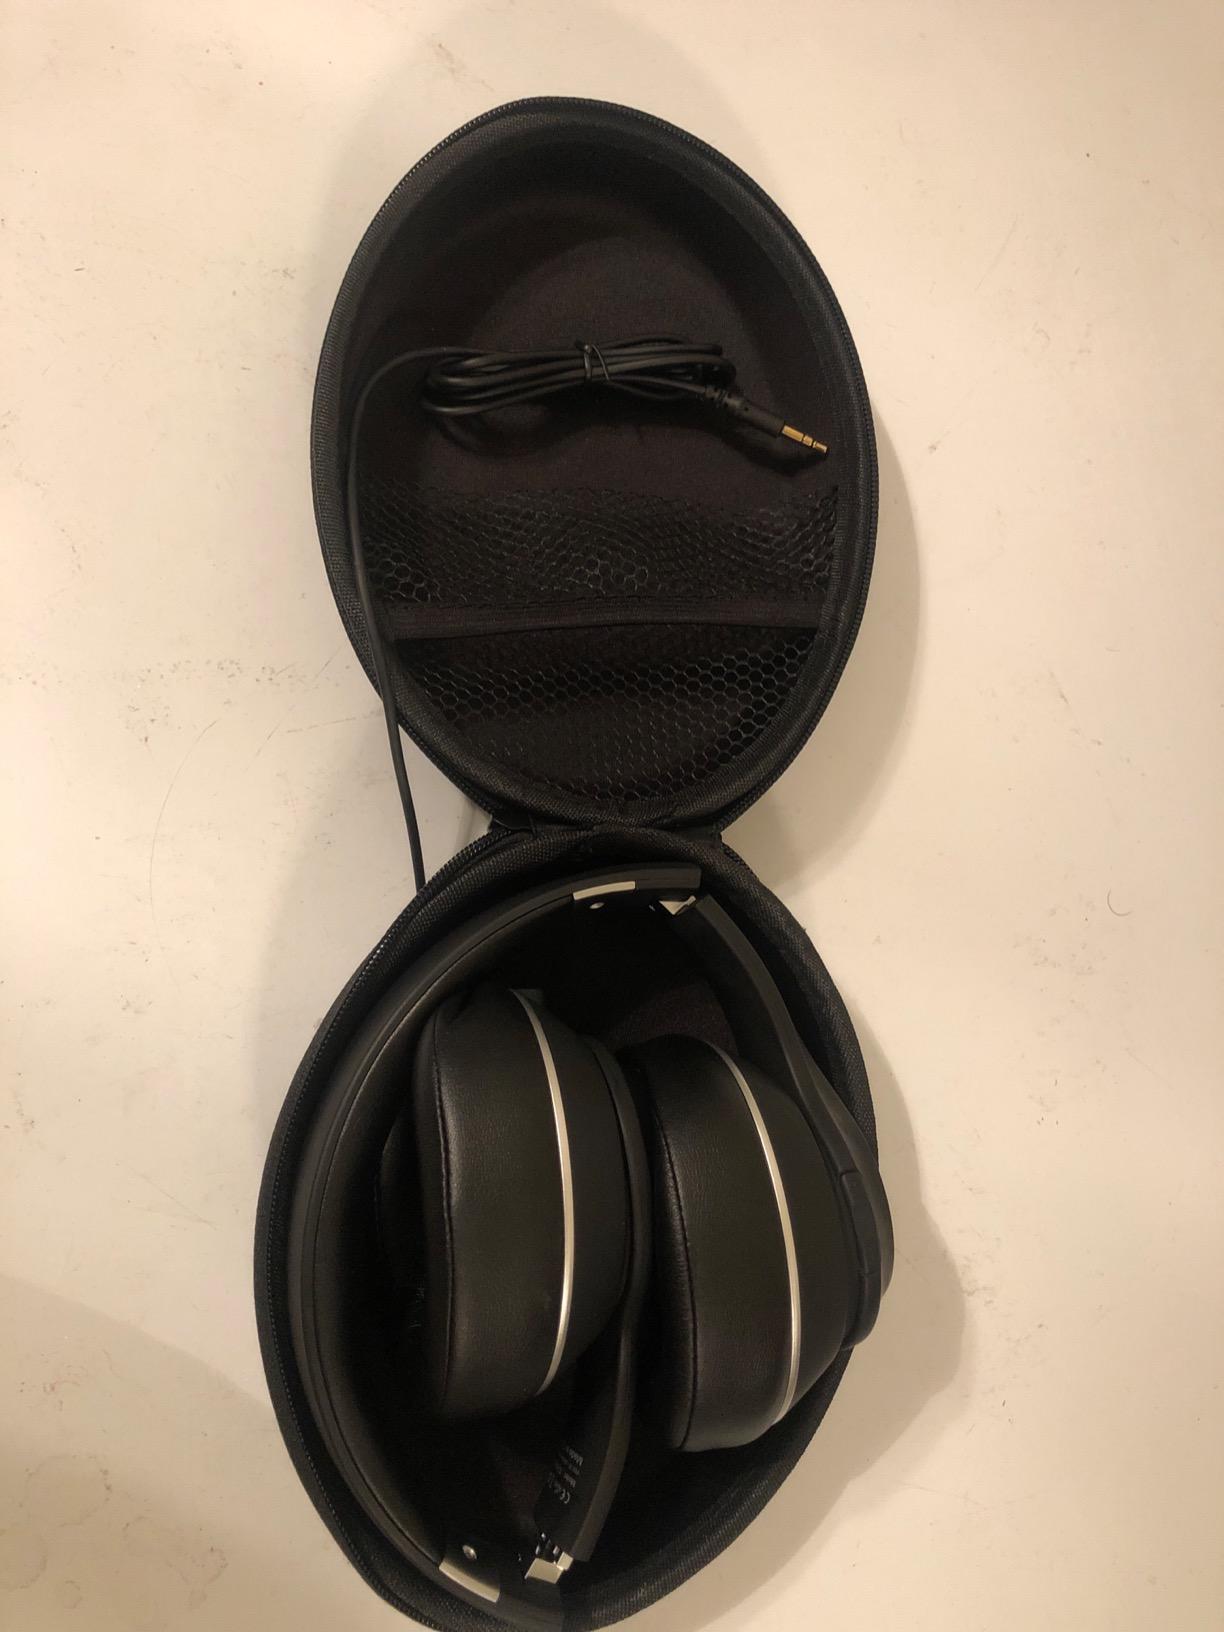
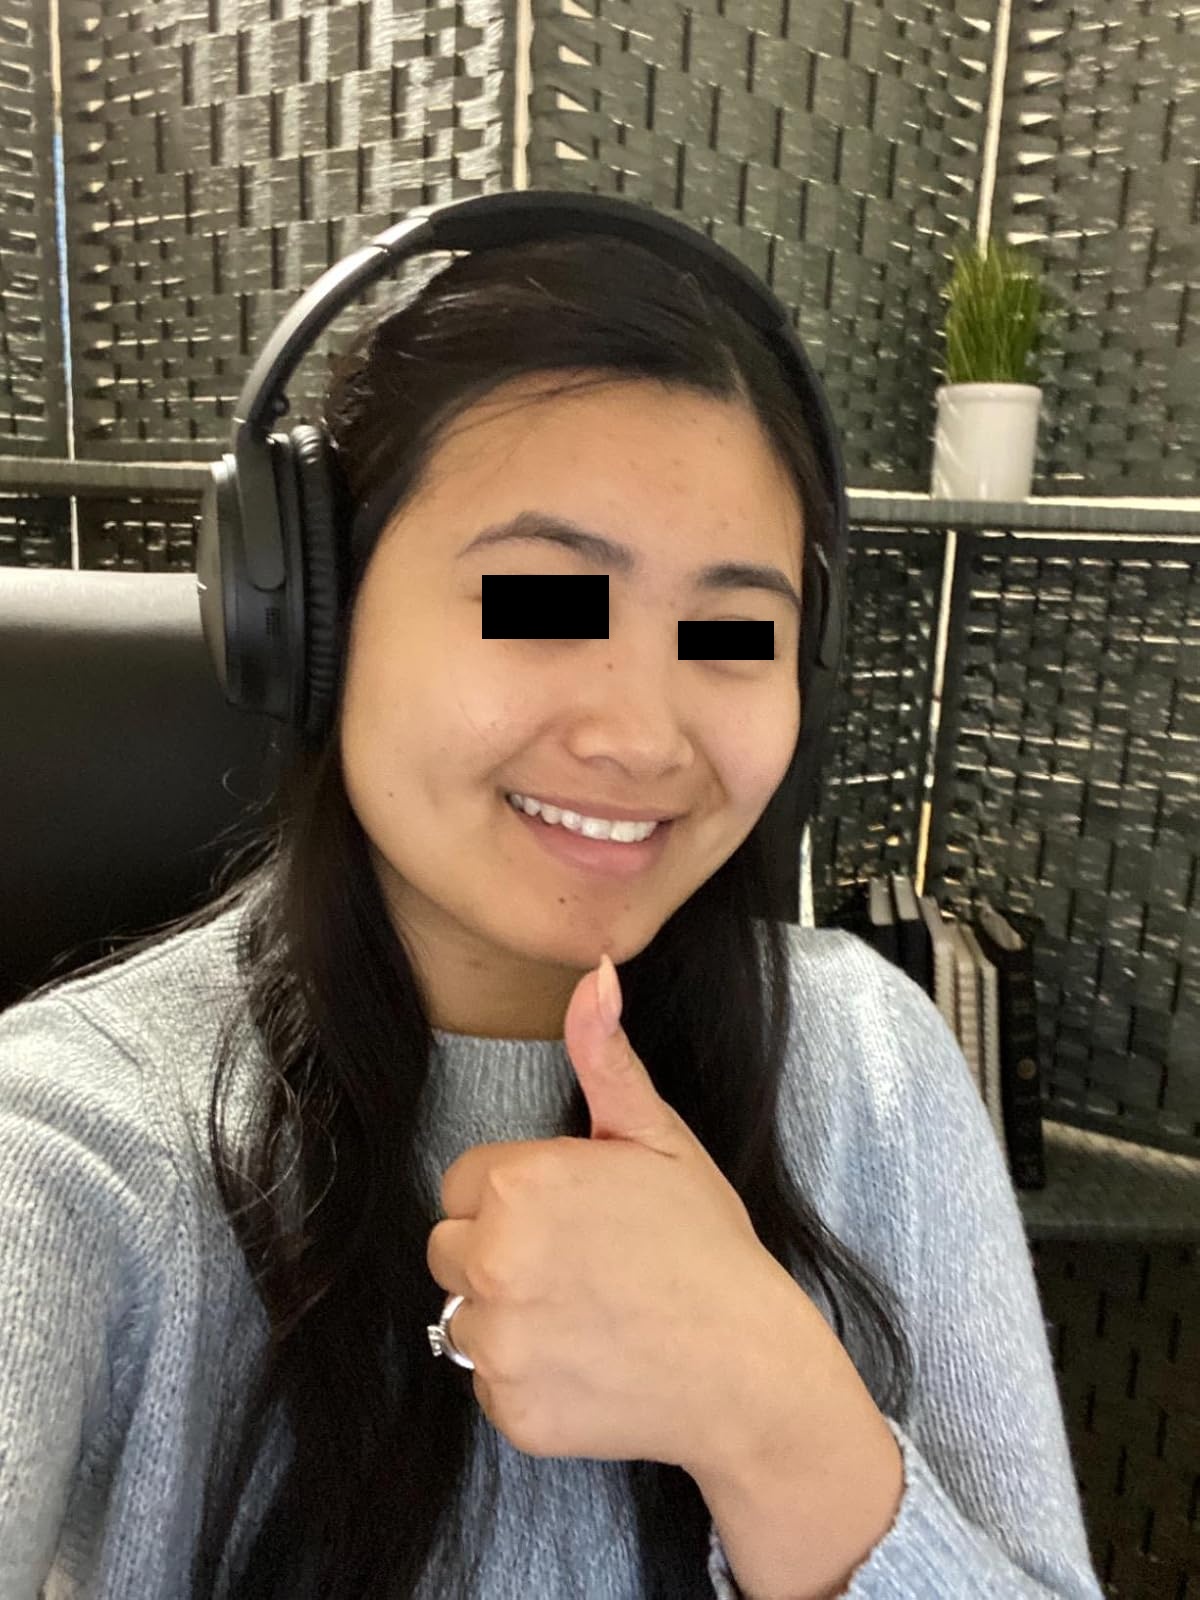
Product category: headphones
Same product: no